List of census-designated places in West Virginia

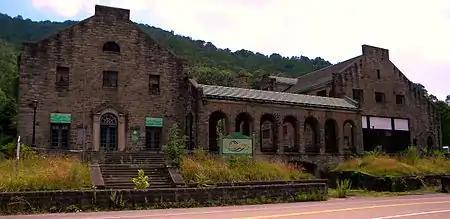
The Pocahontas Fuel Company owned the Itmann Company Store and Office "(pictured)", located in the company town of Itmann. Designed by Alex B. Mahood, the store was listed on the National Register of Historic Places in 1990. The town and store both take their names from Pocahontas Fuel president I. T. Mann.

The United States Census Bureau separates places by incorporation for statistical purposes during its decennial census. To incorporate, communities may need to meet statutory requirements made by their respective state, such as thresholds in population or specificities relative to location. Federally, the Census Bureau defines incorporated places as areas, whose boundaries do not cross state lines, that "provide governmental functions for a concentration of people", as opposed to "minor civil [divisions], which generally ... provide services or administer an area without regard, necessarily, to population". Unincorporated communities, classified as census-designated places (CDPs), lack elected municipal officers and boundaries with legal status. The Bureau identified 169 CDPs in the state of West Virginia at the 2010 census.